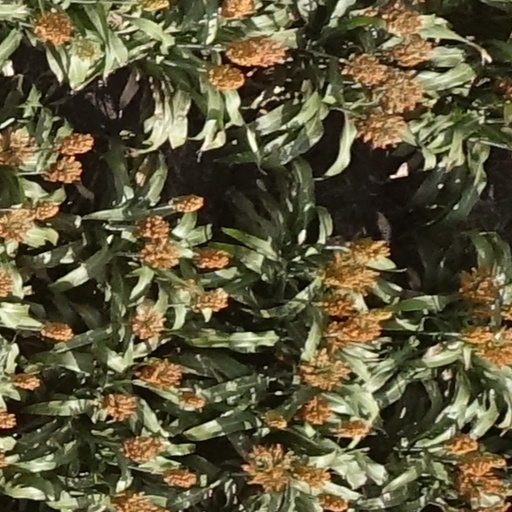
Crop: sorghum